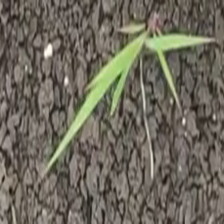
Weed species: Digitaria_SP_(Digitaria Sanguinalis )